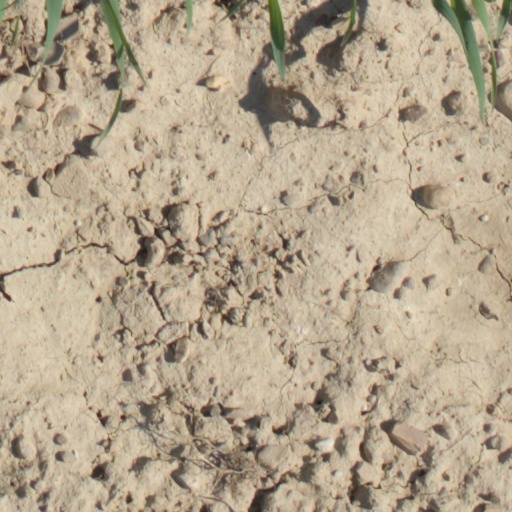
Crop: wheat